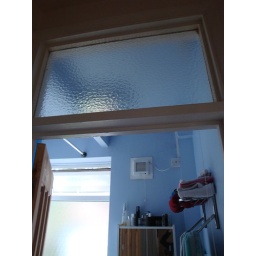
Glass panel above bathroom door